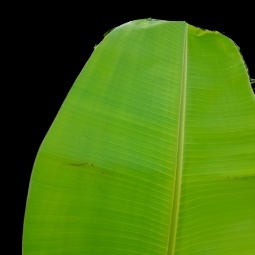
Label: Zinc